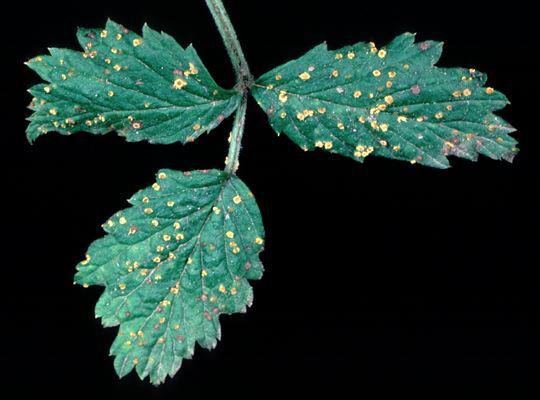
Plant: Raspberry
Disease: raspberry yellow rust